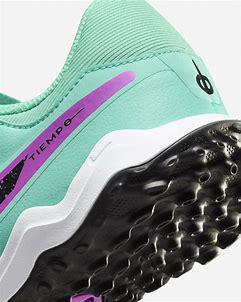
Brand: Nike
Model: Jr Tiempo Legend 10 Academy